Battle of Pułtusk (1703)

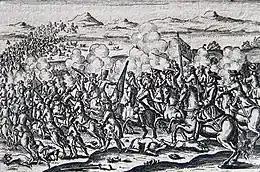
Saxons forces retreating over the river, pursued by the Swedish cavalry

Field Marshal Adam Heinrich von Steinau, who commanded the Saxon army, had no idea of the actual strength of the Swedes and initially only expected a smaller battle. When he saw the entire cavalry, he assumed that the Swedish infantry was also present. He immediately had his troops withdraw to Pułtusk. Charles XII had the retreat route of the Saxons cut off by a dragoon regiment. The Swedish dragoons managed to penetrate the town at the same time as the Saxons, whereupon Charles XII streamed in with the rest of the cavalry. Lithuanians and Saxons fled the town across the bridge of the southern arm of the Narew with almost no resistance. They demolished the bridge too soon to prevent the Swedes from persecuting it. Due to the failure of the only escape route, many Saxons who were still in the town were cut off and were massacred, driven into the river or captured by the attacking Swedes. Soon the southern bridge could be restored so that the pursuit of the fleeing Saxons and Lithuanians could be resumed.